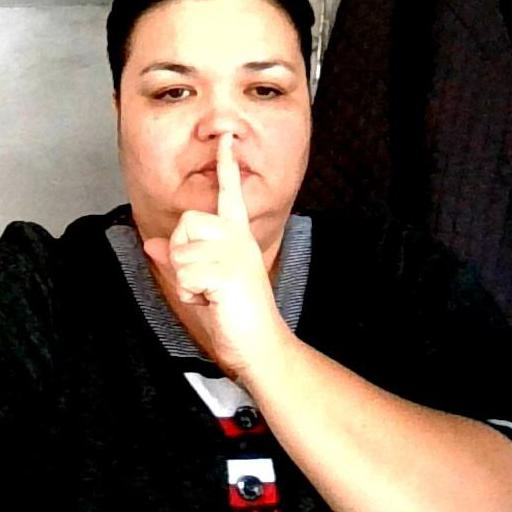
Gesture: mute